Kelly Miles

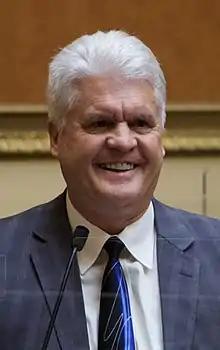

Kelly Miles (born January 1, 1962) is an American politician who served in the Utah House of Representatives from the 11th district.